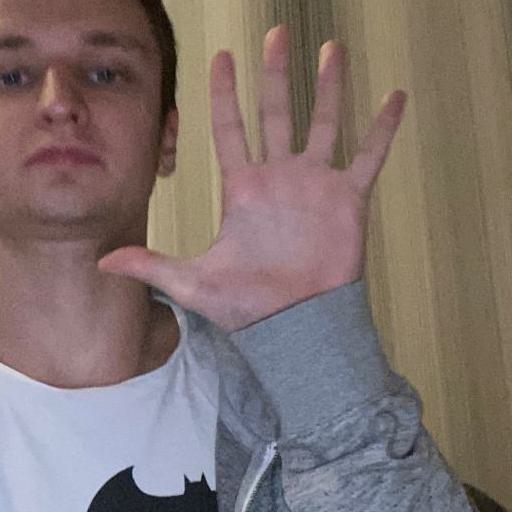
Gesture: palm